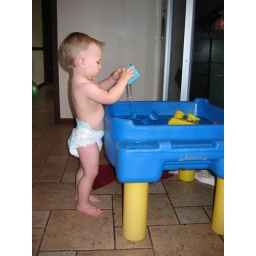
water table in the kitchen